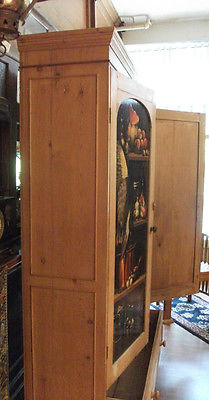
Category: cabinet